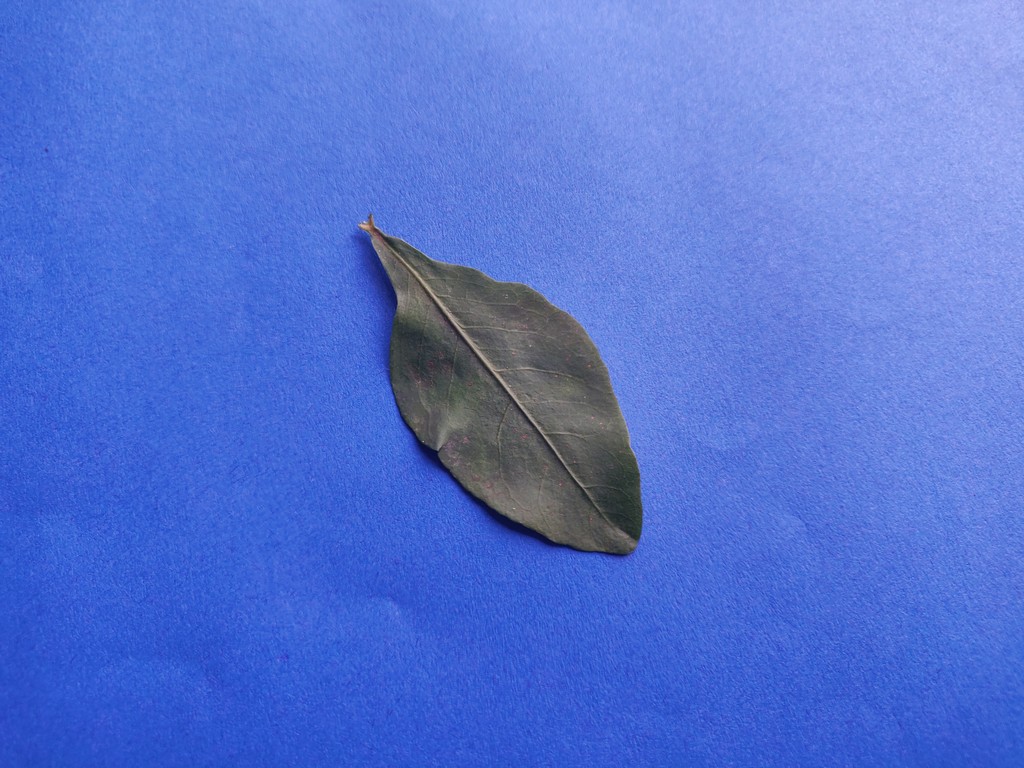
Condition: Healthy
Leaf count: single
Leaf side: front